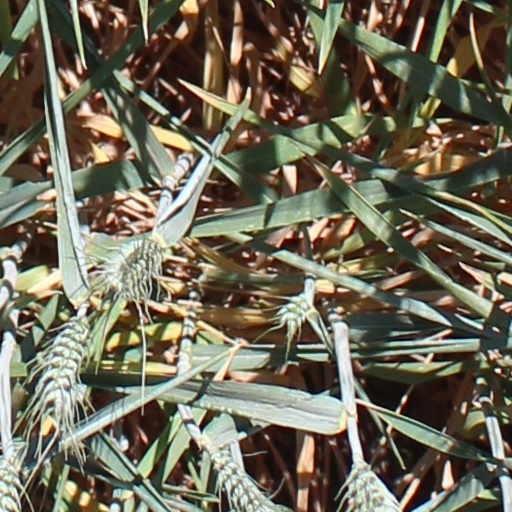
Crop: wheat